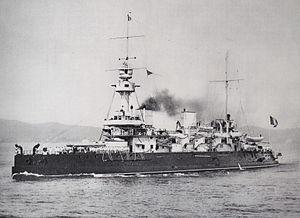
Le Brennus devait être initialement un cuirassé à barbettes de la Marine nationale française dont les travaux ont été suspendus en 1886. C'était une unité de la classe Charles Martel.